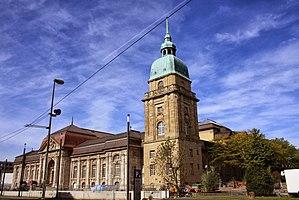
Philipp Peter Roos est un artiste peintre et graveur à l'eau-forte allemand, surnommé Rosa di Tivoli, né à Francfort en 1655, mort à Rome le 17 janvier 1706.